Miit (TV series)

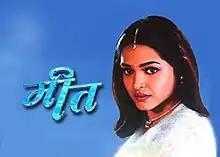
A promotional logo image of "Miit".

Miit is a Hindi-language Indian television series that aired on Zee TV channel from 19 January 2003 to 8 October 2003 from Sunday to Wednesday. The show is based on the novel "Noukadubi", written by the Indian poet Rabindranath Tagore in 1905. It follows the concept of mistaken identities, where a woman is thought to be someone who died in a train mishap.